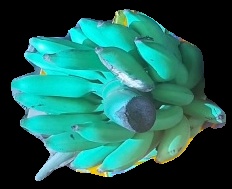
Variety: elakki-bale
Grade: grade2